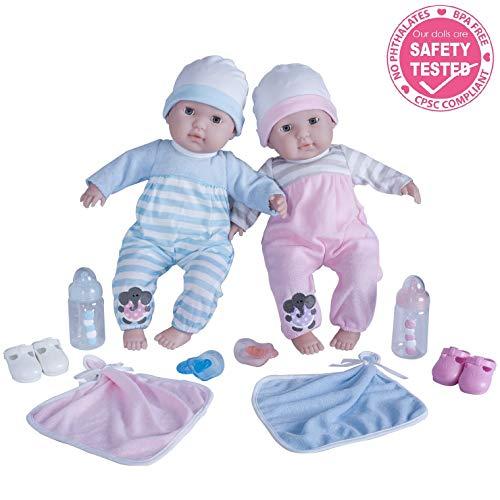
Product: Berenguer Boutique 30050 TWINS- 15” Soft Body Baby Dolls - 12 Piece Gift Set with Open/Close Eyes- Perfect for Children 2+
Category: Toys & Games | Dolls & Accessories | Dolls
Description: Aren’t they the cutest 15” Boy and Girl Twins are a realistically looking SOFT BODY DOLL with amazingly detailed vinyl heads, arms, and legs.
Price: $39.99
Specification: ProductDimensions:18.9x4.8x7.8inches|ItemWeight:1.2pounds|ShippingWeight:3.25pounds(Viewshippingratesandpolicies)|DomesticShipping:ItemcanbeshippedwithinU.S.|InternationalShipping:ThisitemcanbeshippedtoselectcountriesoutsideoftheU.S.LearnMore|ASIN:B00UYJO788|Itemmodelnumber:30050|Manufacturerrecommendedage:24months-15years